Valérie Benguigui

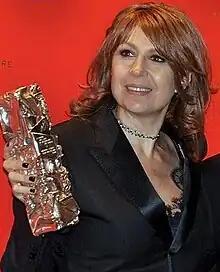
Benguigui at the 2013 César Awards

Valérie Benguigui (8 July 1961 – 2 September 2013) was a French actress and theater director. Born in Oran, Algeria, she took acting courses at the Cours Florent and the National Chaillot Theatre School. Her first film role was in Francis Huster's "On a volé Charlie Spencer" (1986).